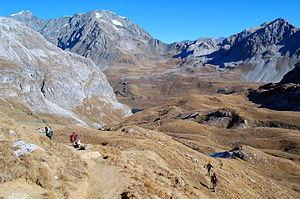
Les Rouges et le Dome des Platières depuis le bas du col du Plan Séry à la fin de l'automne, Parc national de la Vanoise, Champagny en Vanoise, France